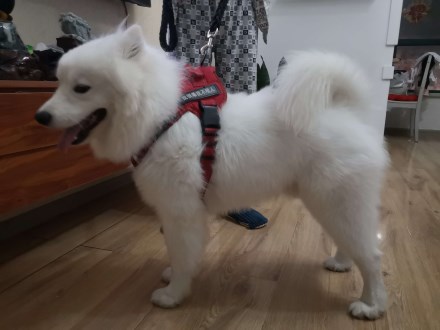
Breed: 2192-n000088-Samoyed